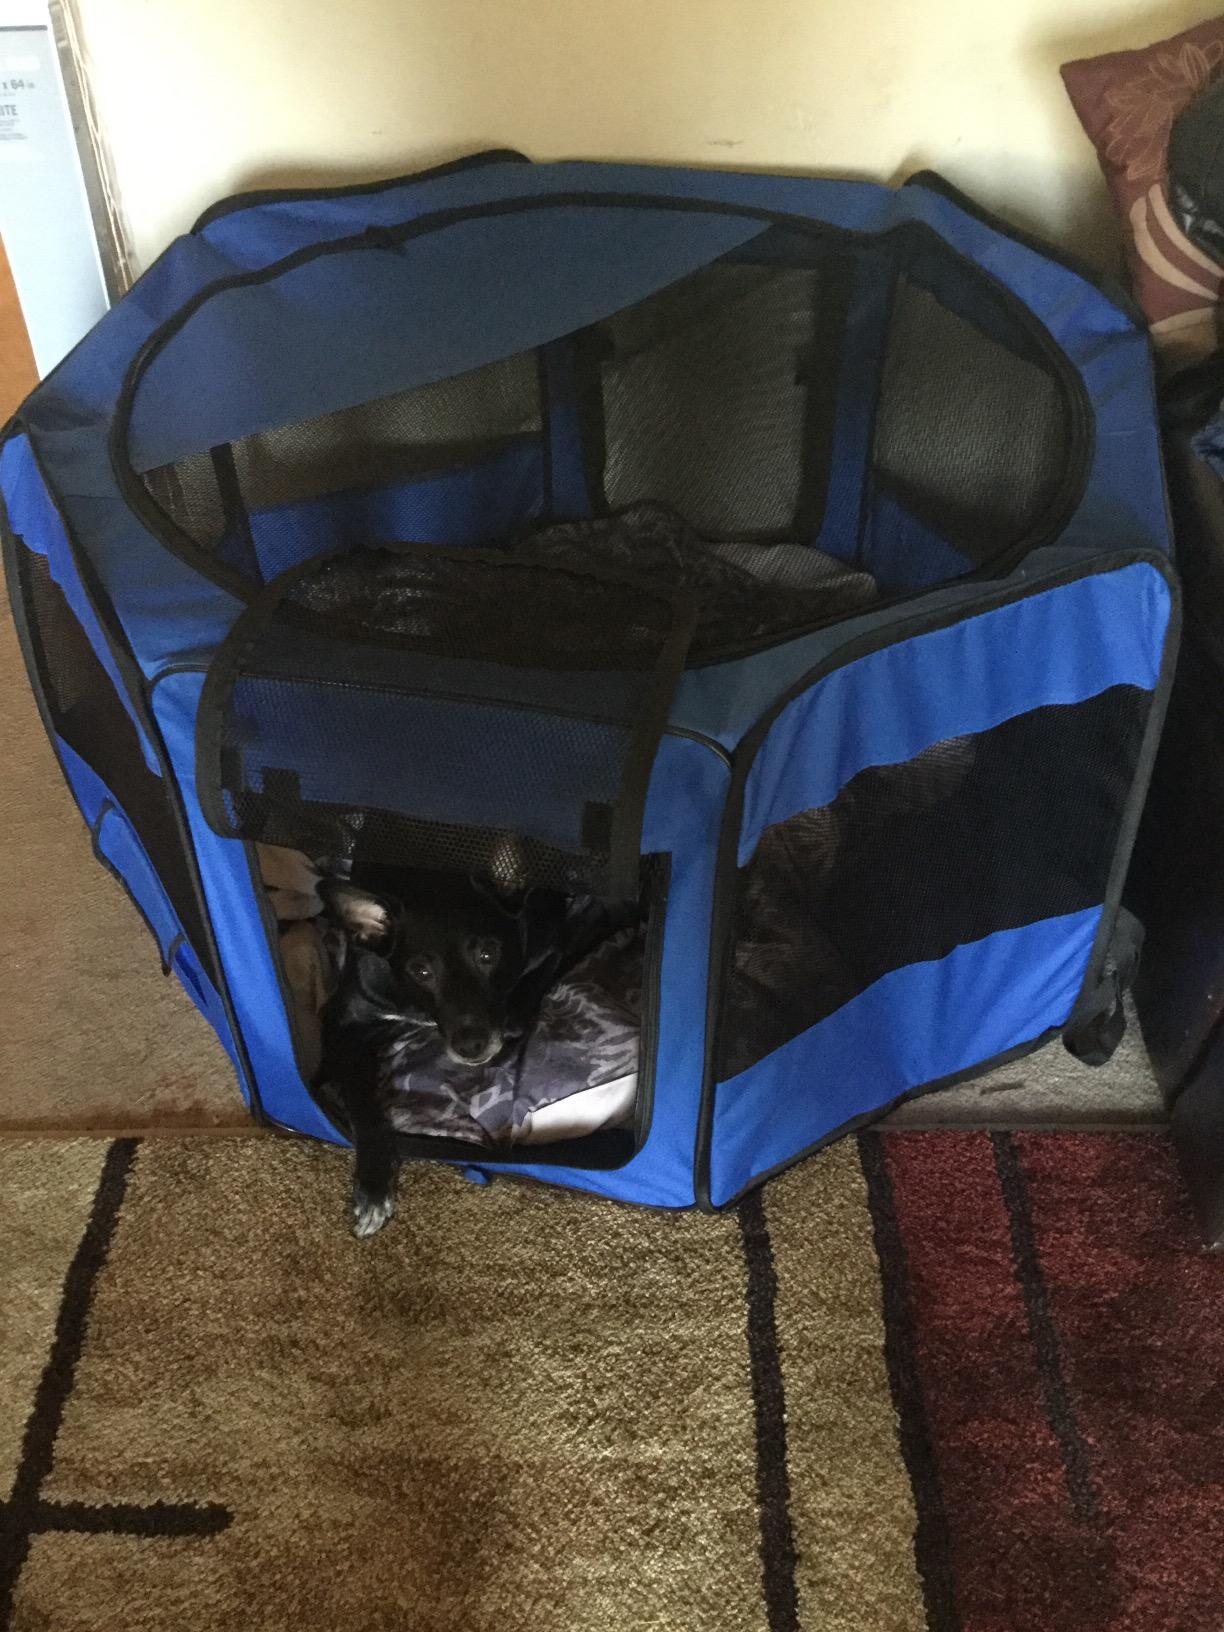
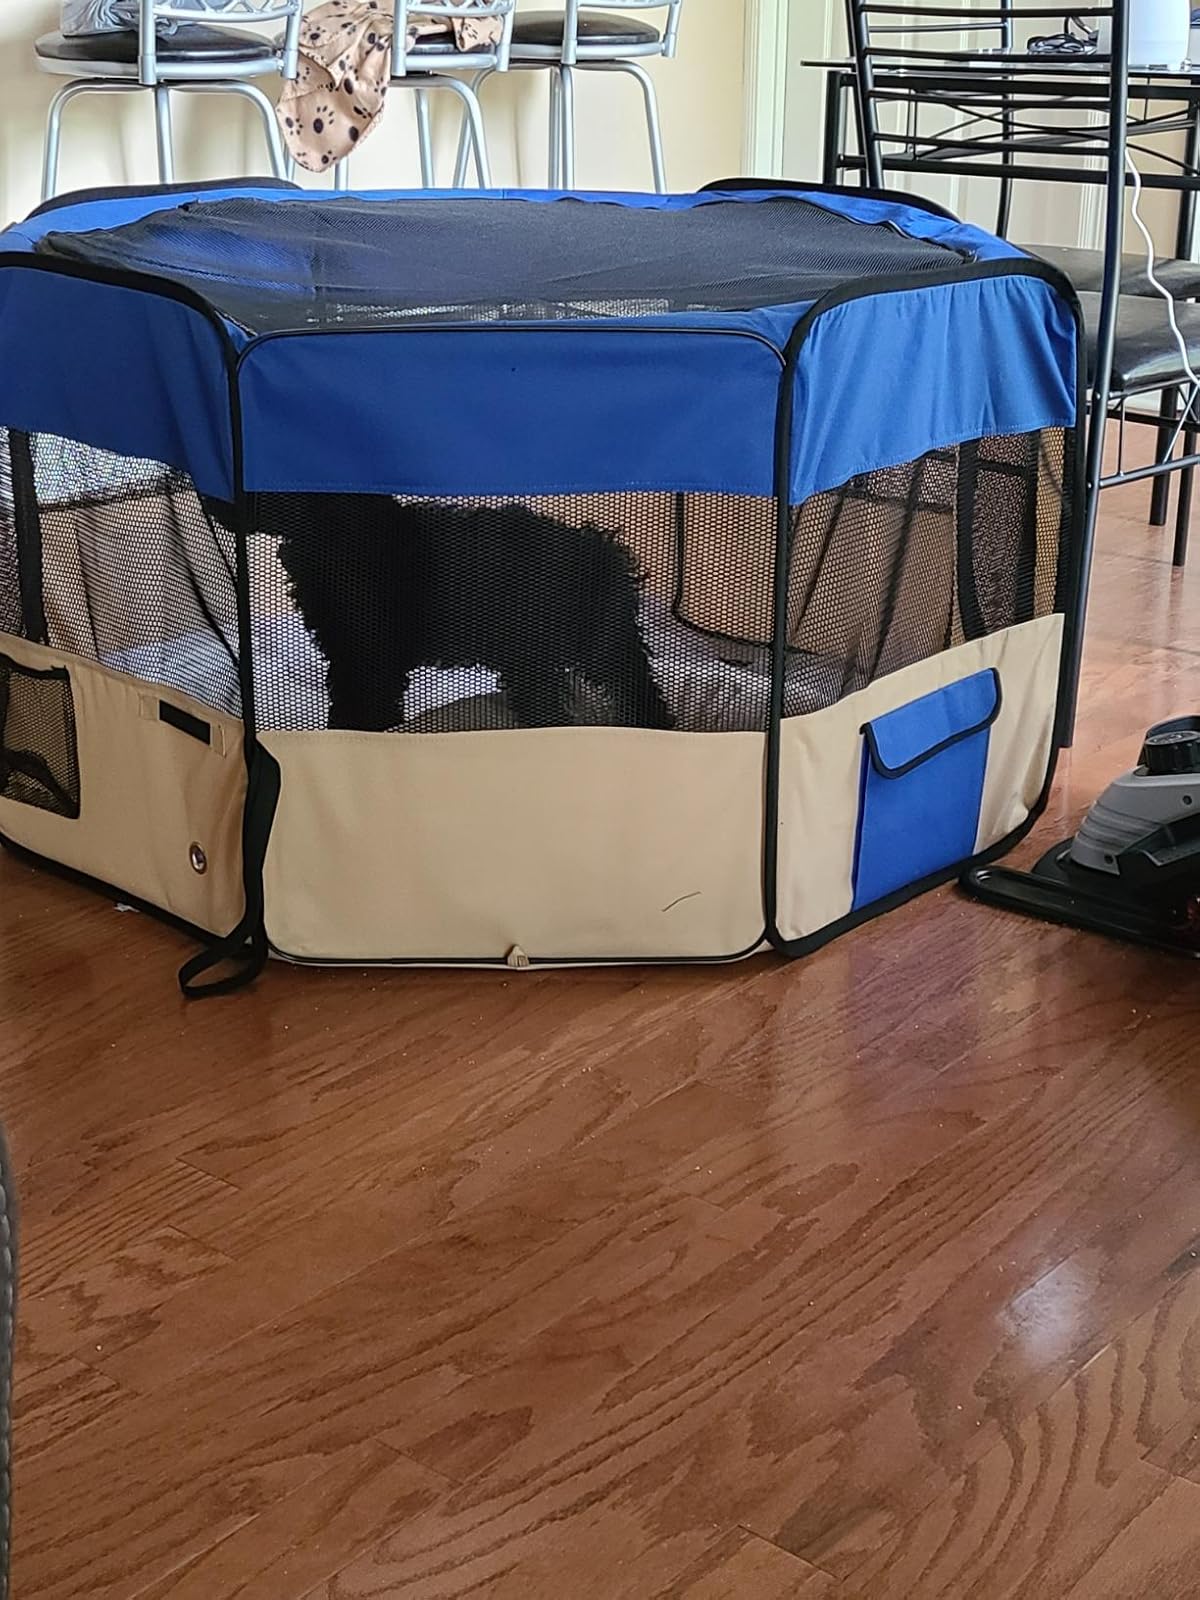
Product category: items_kennel
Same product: no